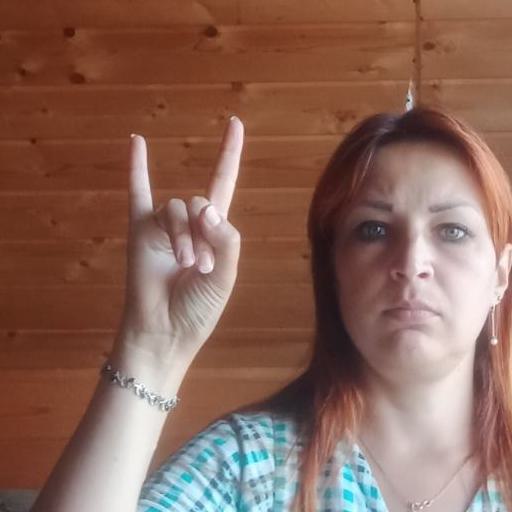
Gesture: rock